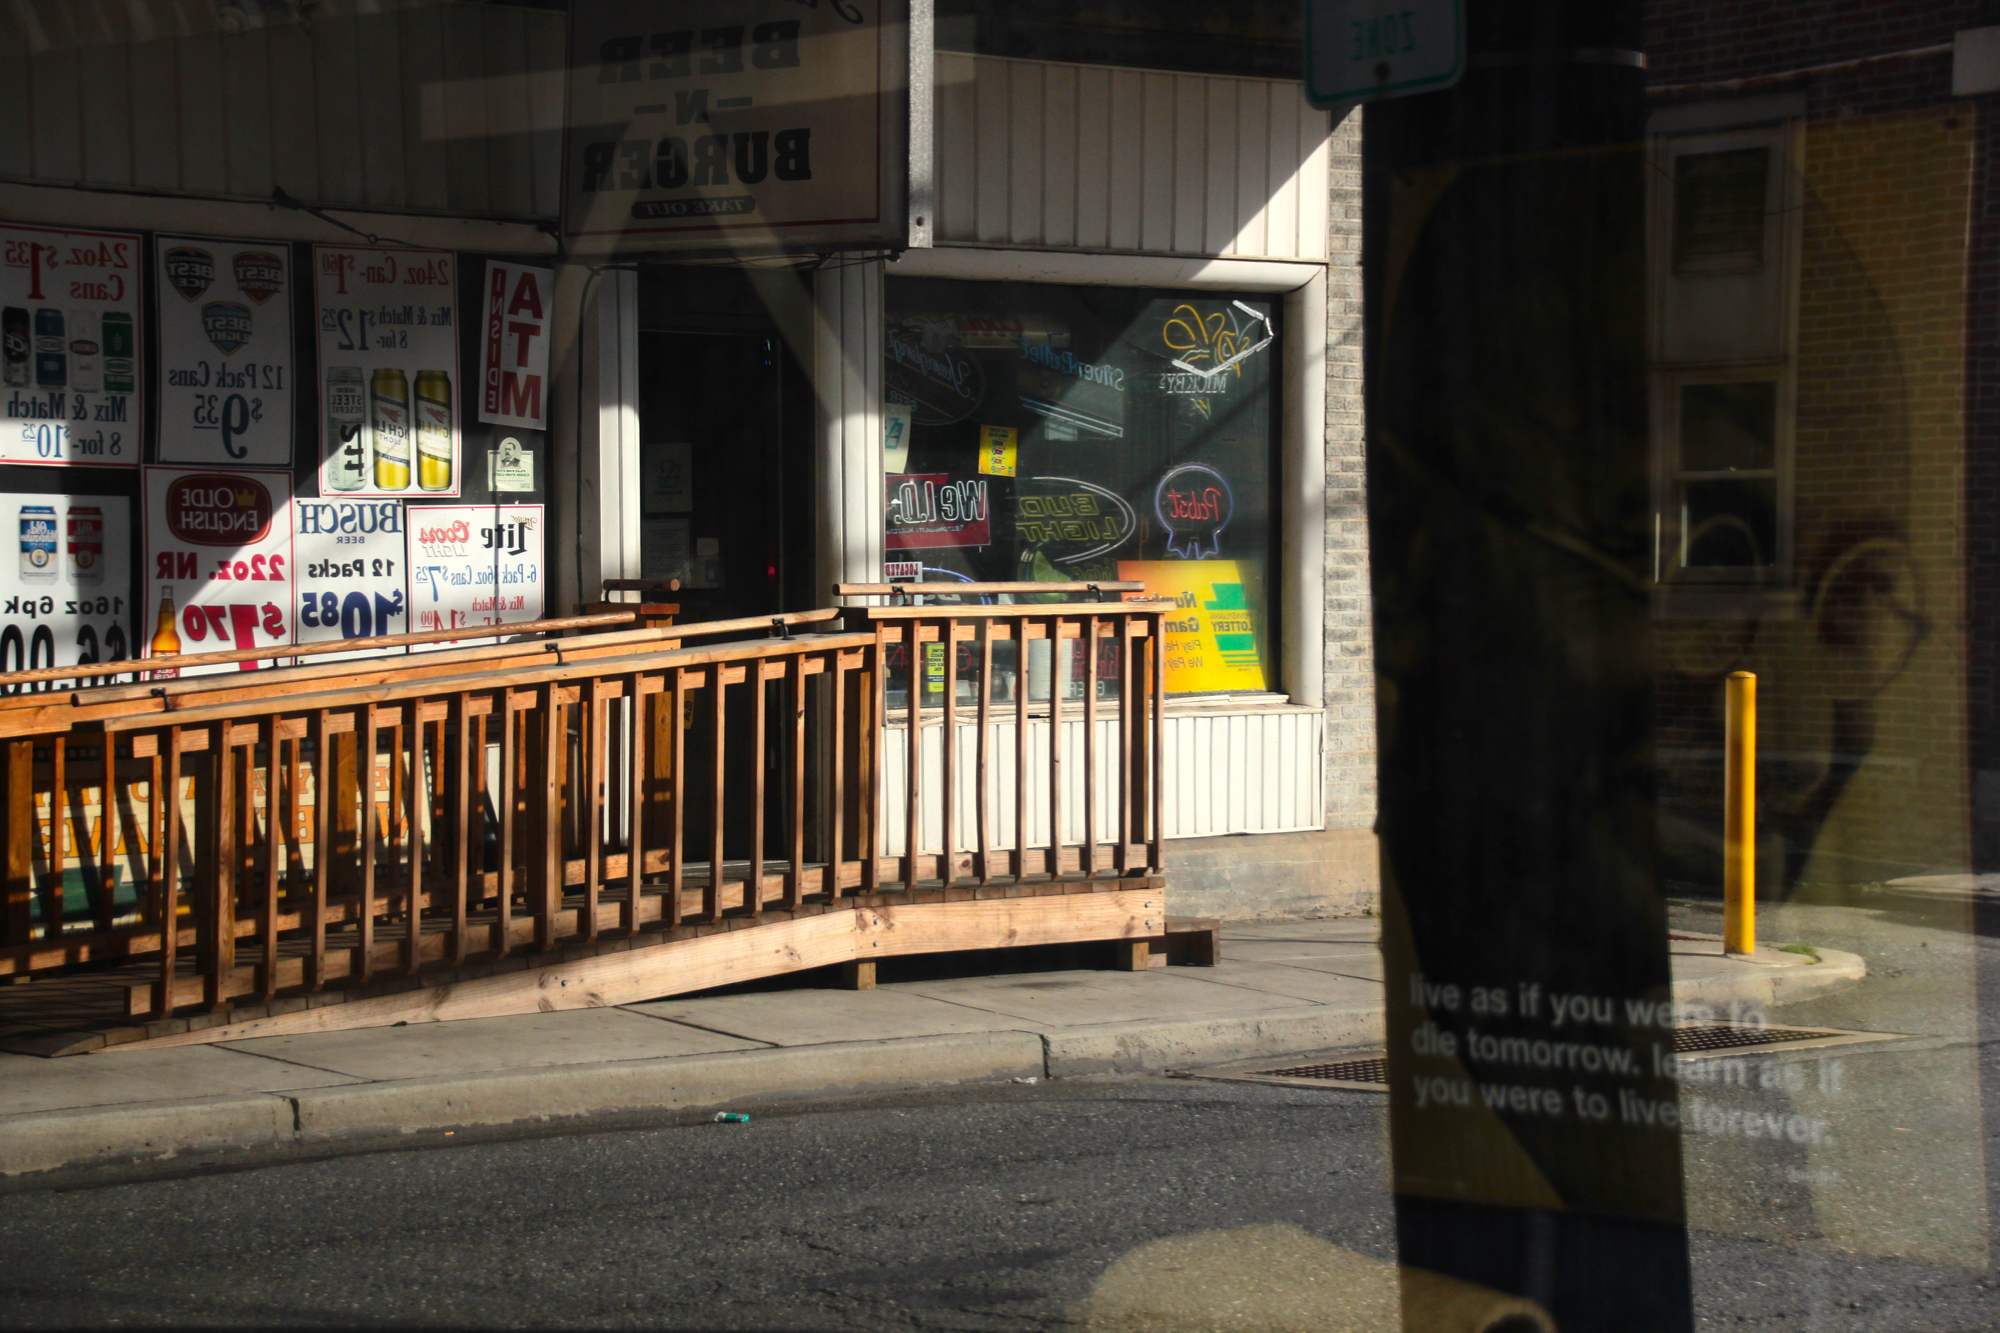
pedestrian, road, street, city, public transport, gandhi, quote, urban area, outdoor structure